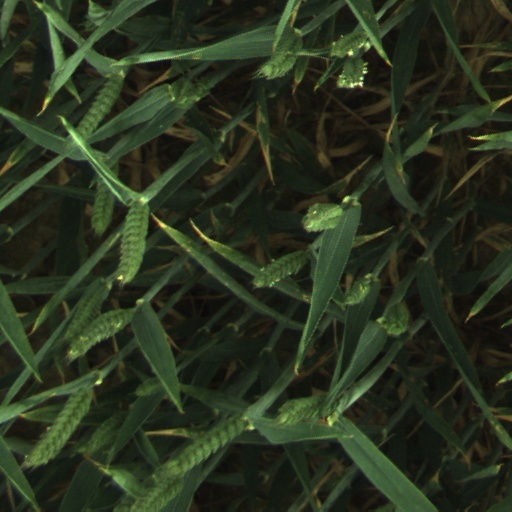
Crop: wheat